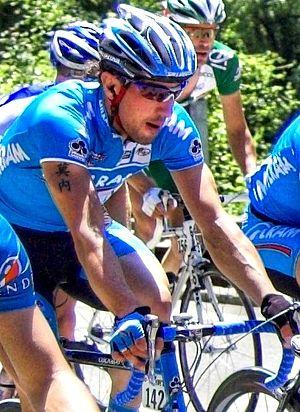
Simone Cadamuro est un coureur cycliste italien.